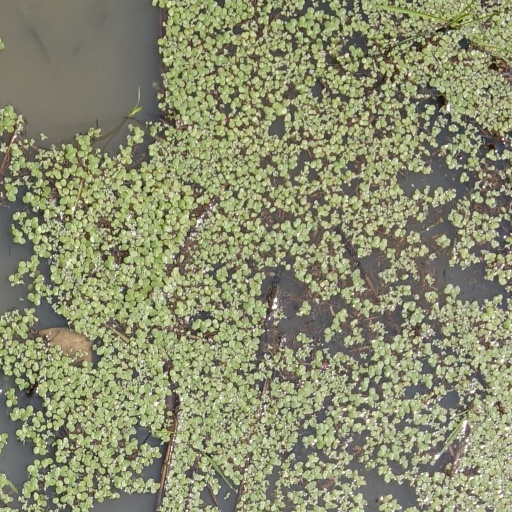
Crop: rice